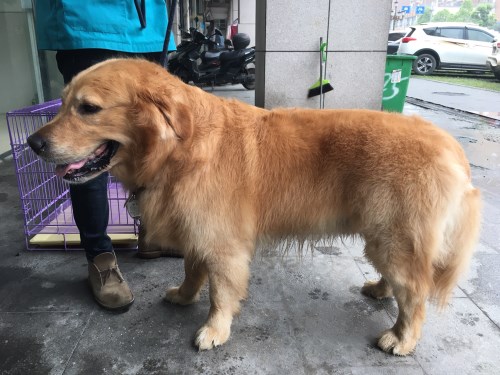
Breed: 5355-n000126-golden_retriever